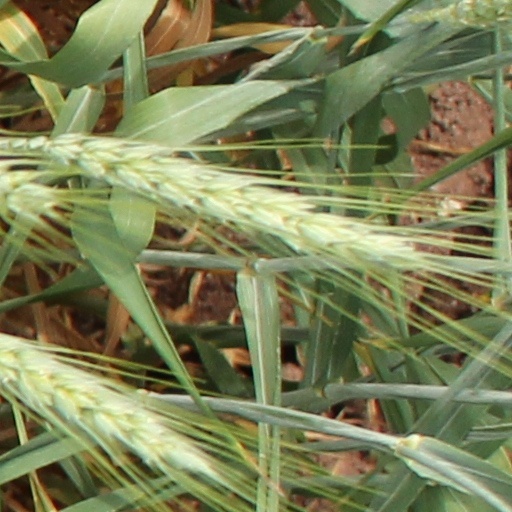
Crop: wheat